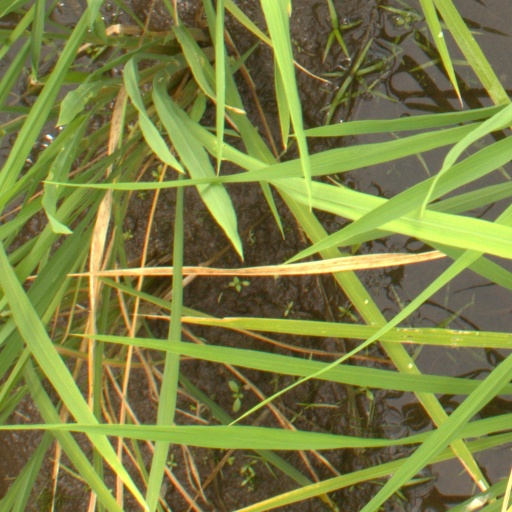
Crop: rice